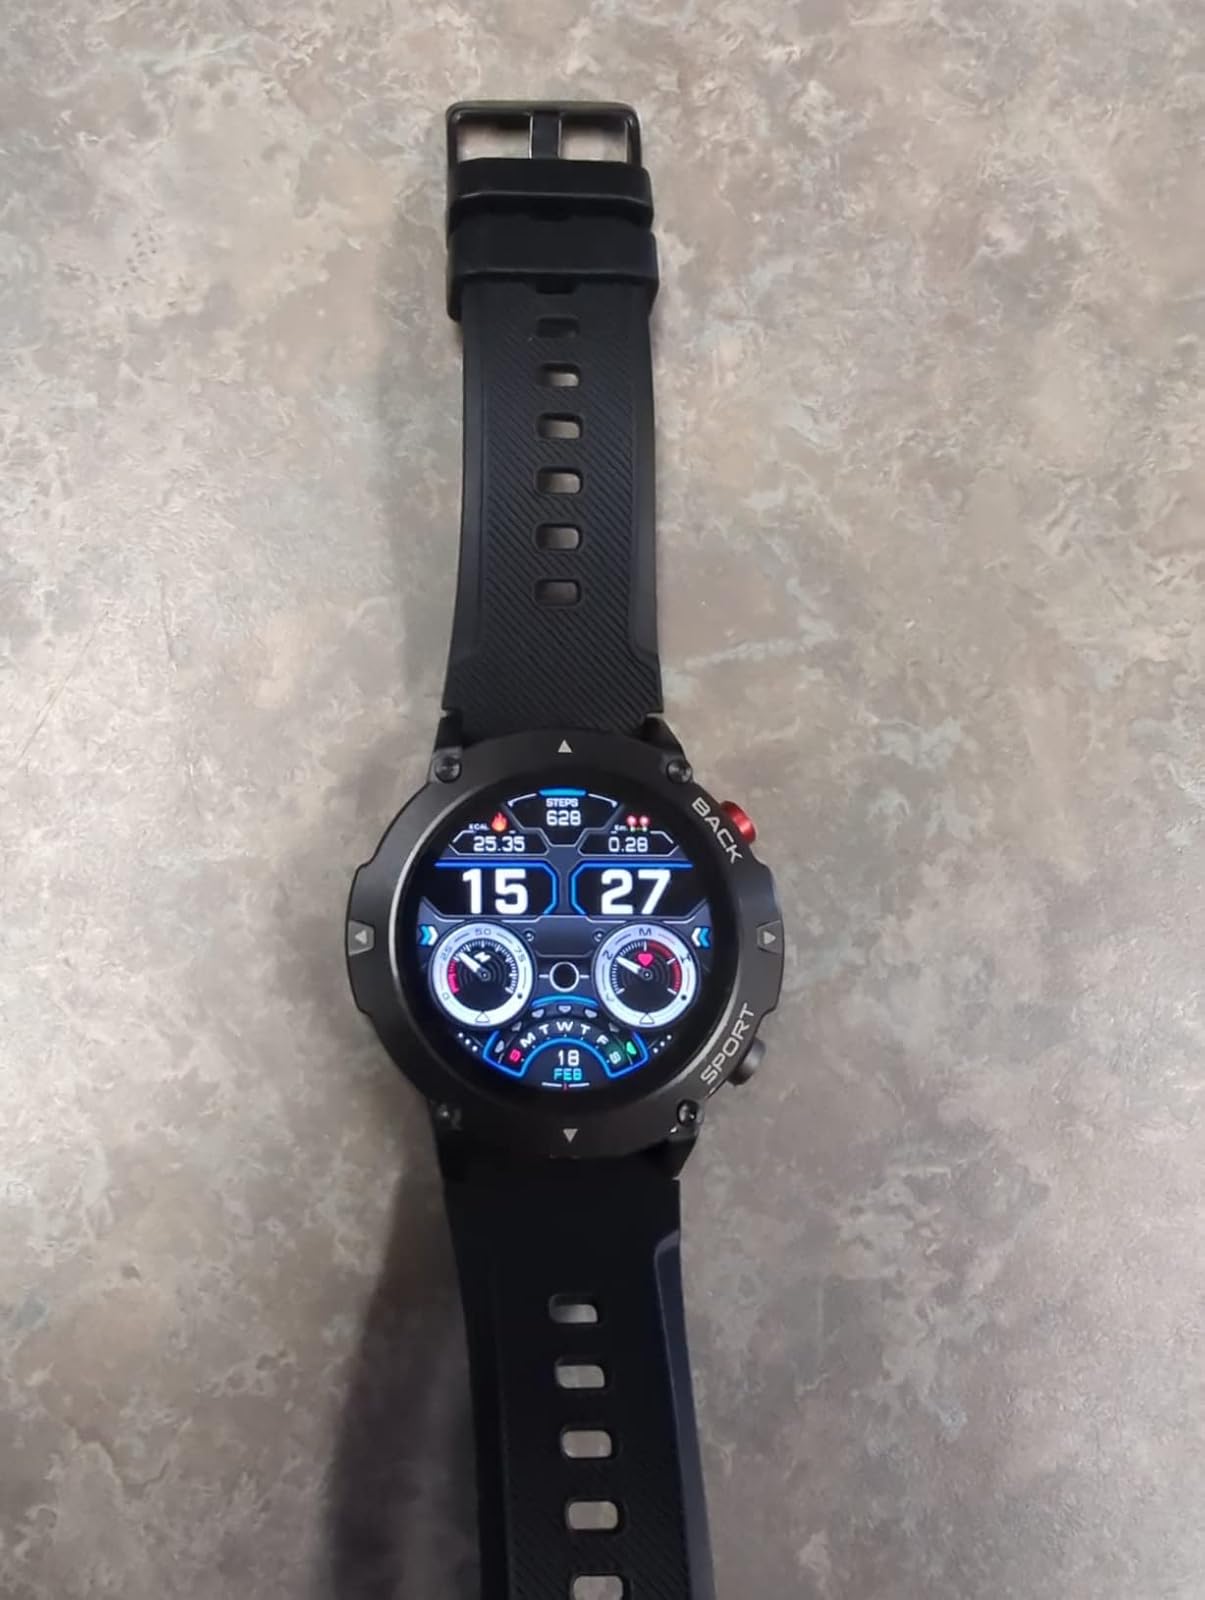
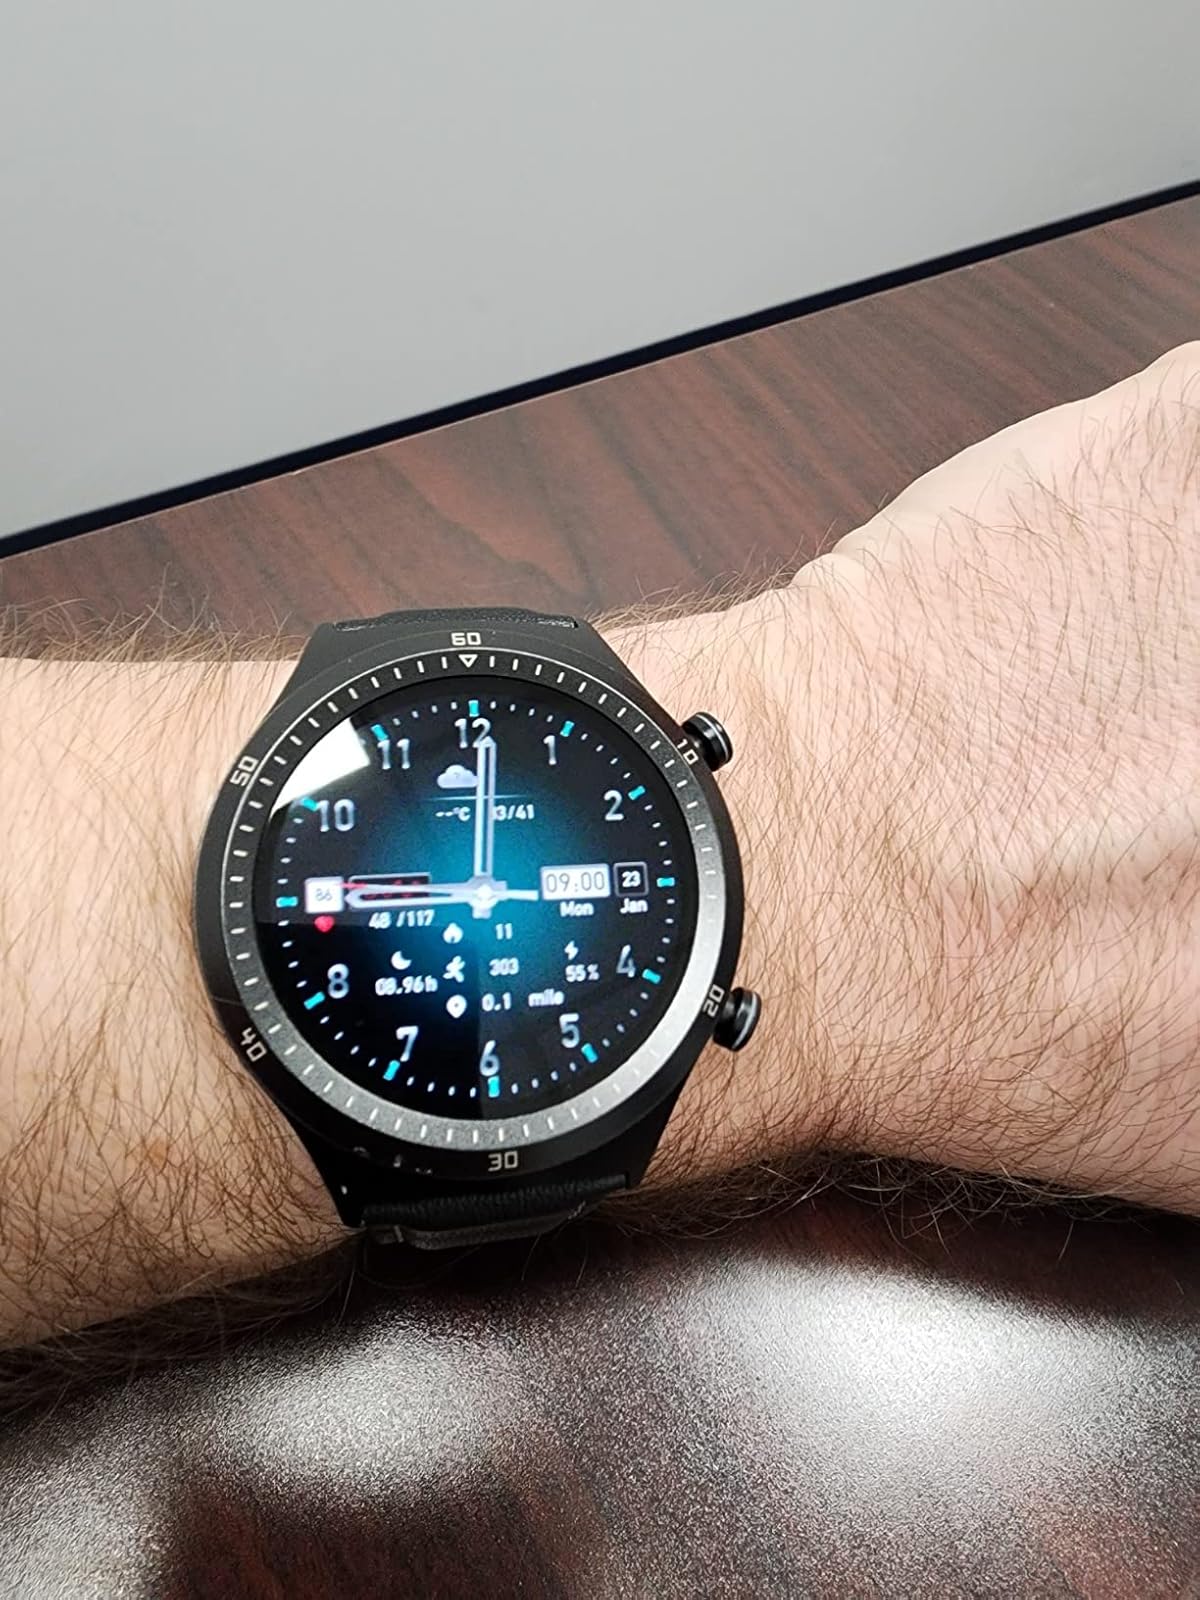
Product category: smartwatch
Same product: no